EF86

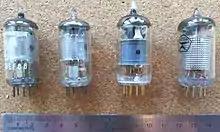
Four EF86-type tubes

The EF86 is a high transconductance sharp cutoff pentode vacuum tube with Noval (B9A) base for audio-frequency applications.